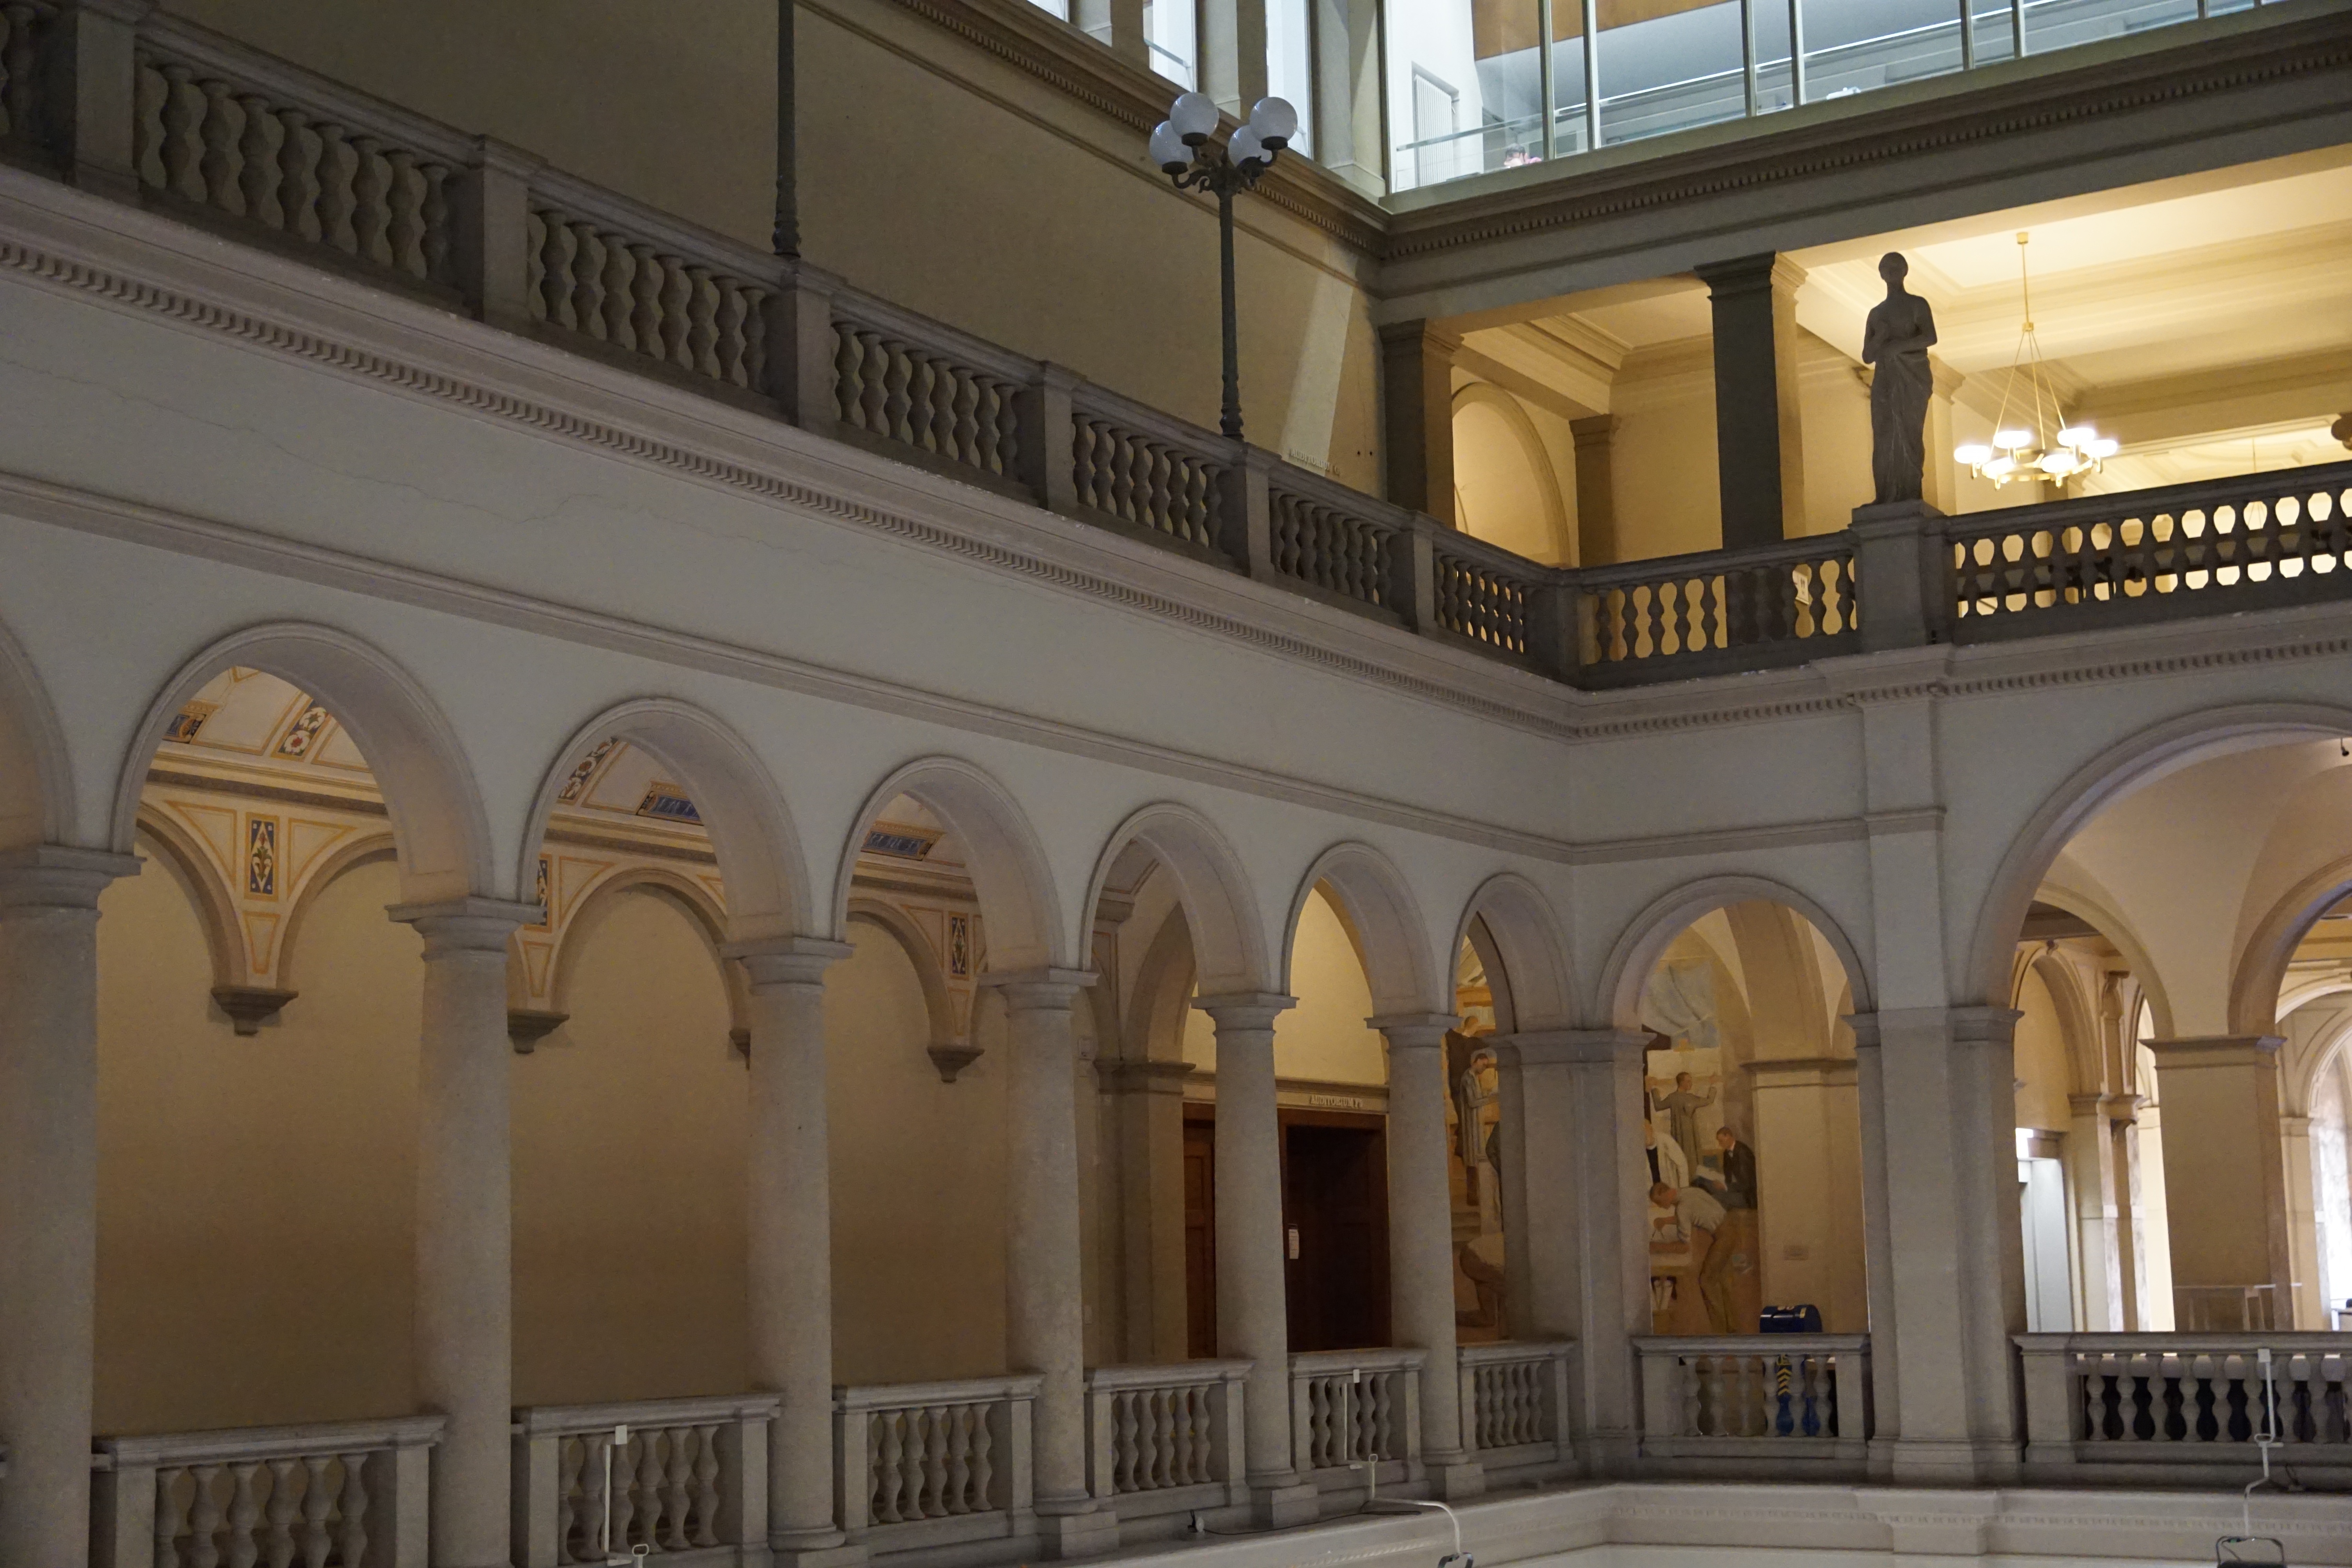
architecture, building, palace, arch, facade, university, synagogue, zurich, arcade, tourist attraction, eth